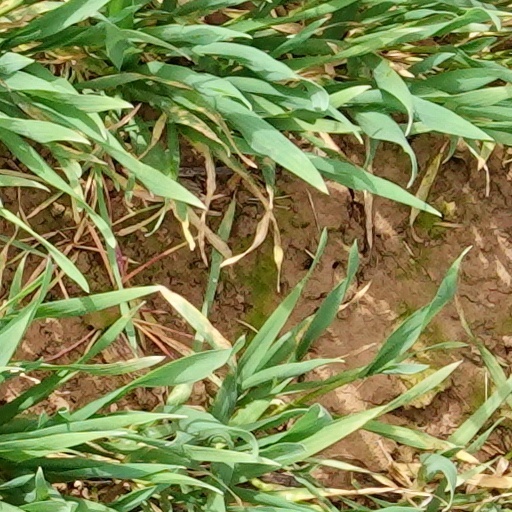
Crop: wheat